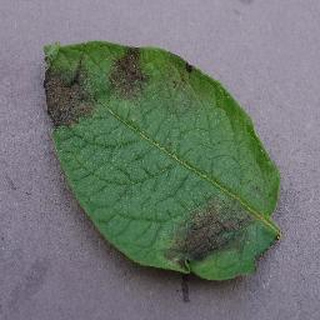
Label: potato_late_blight